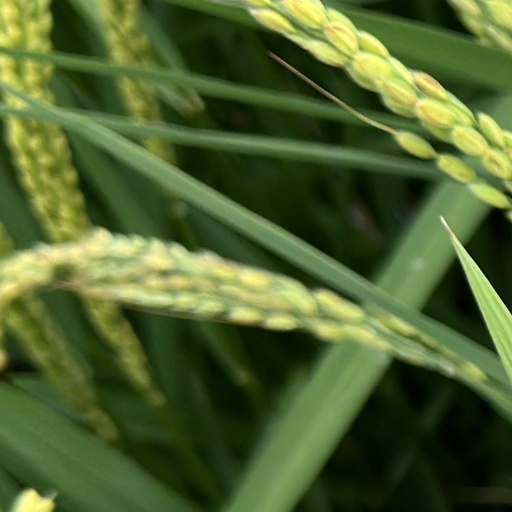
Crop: rice